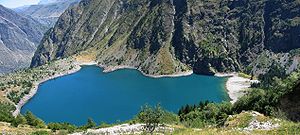
Parc national des Écrins
Parc national des Écrins eller Nationalpark Écrins er en af Frankrigs ti nationalparker. Den ligger i den sydøstlige del af landet i bjergområdet Dauphiné-Alperne, syd for Grenoble og nord for Gap, og ligger i départementerne Isère og Hautes-Alpes. Parken besøges af omkring 800.000 turister om året. Nationalparken ligger i blandt andet Romanche-dalen.